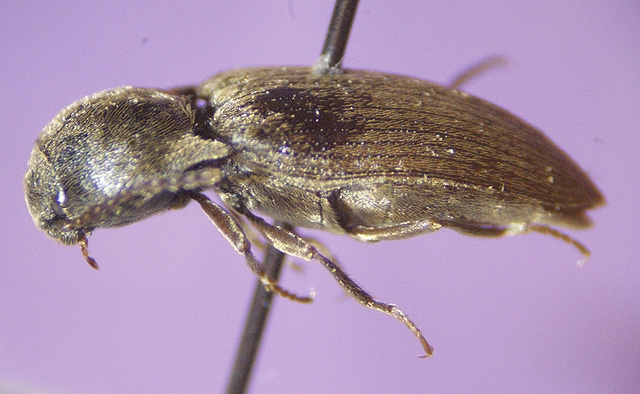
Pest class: clickbeetles_wireworms